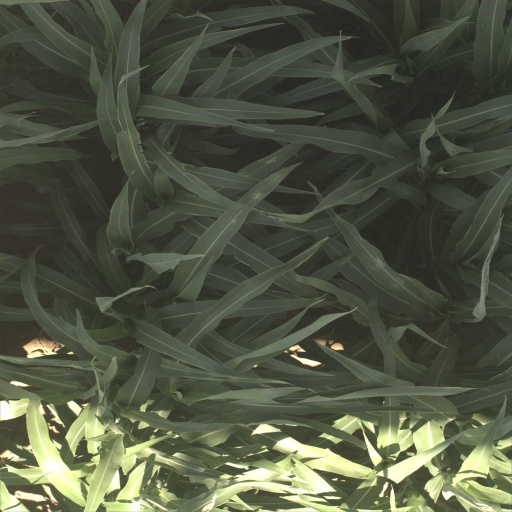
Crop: sorghum